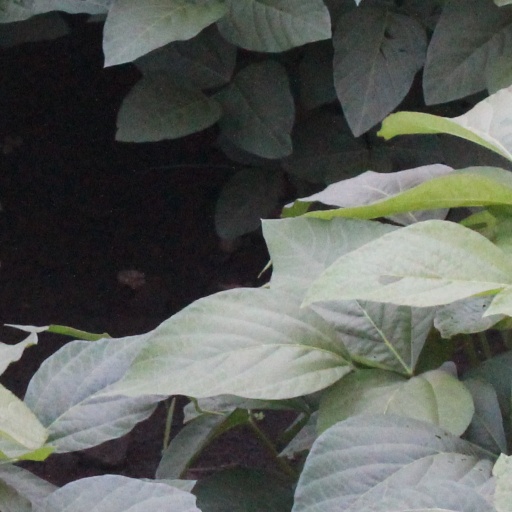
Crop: soybean